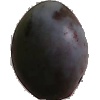
Label: Plum 3